Kiev offensive (1920)

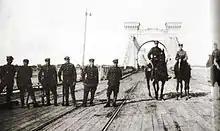
Polish soldiers on the Nicholas Chain Bridge in Kiev. This and other bridges were destroyed during the Polish withdrawal from the city.

In the aftermath of the defeat in Ukraine, the Polish government of Leopold Skulski resigned on 9 June, and a political crisis gripped the government for most of June. Bolshevik and later Soviet propaganda used the Kiev offensive to portray the Polish government as imperialist aggressors.